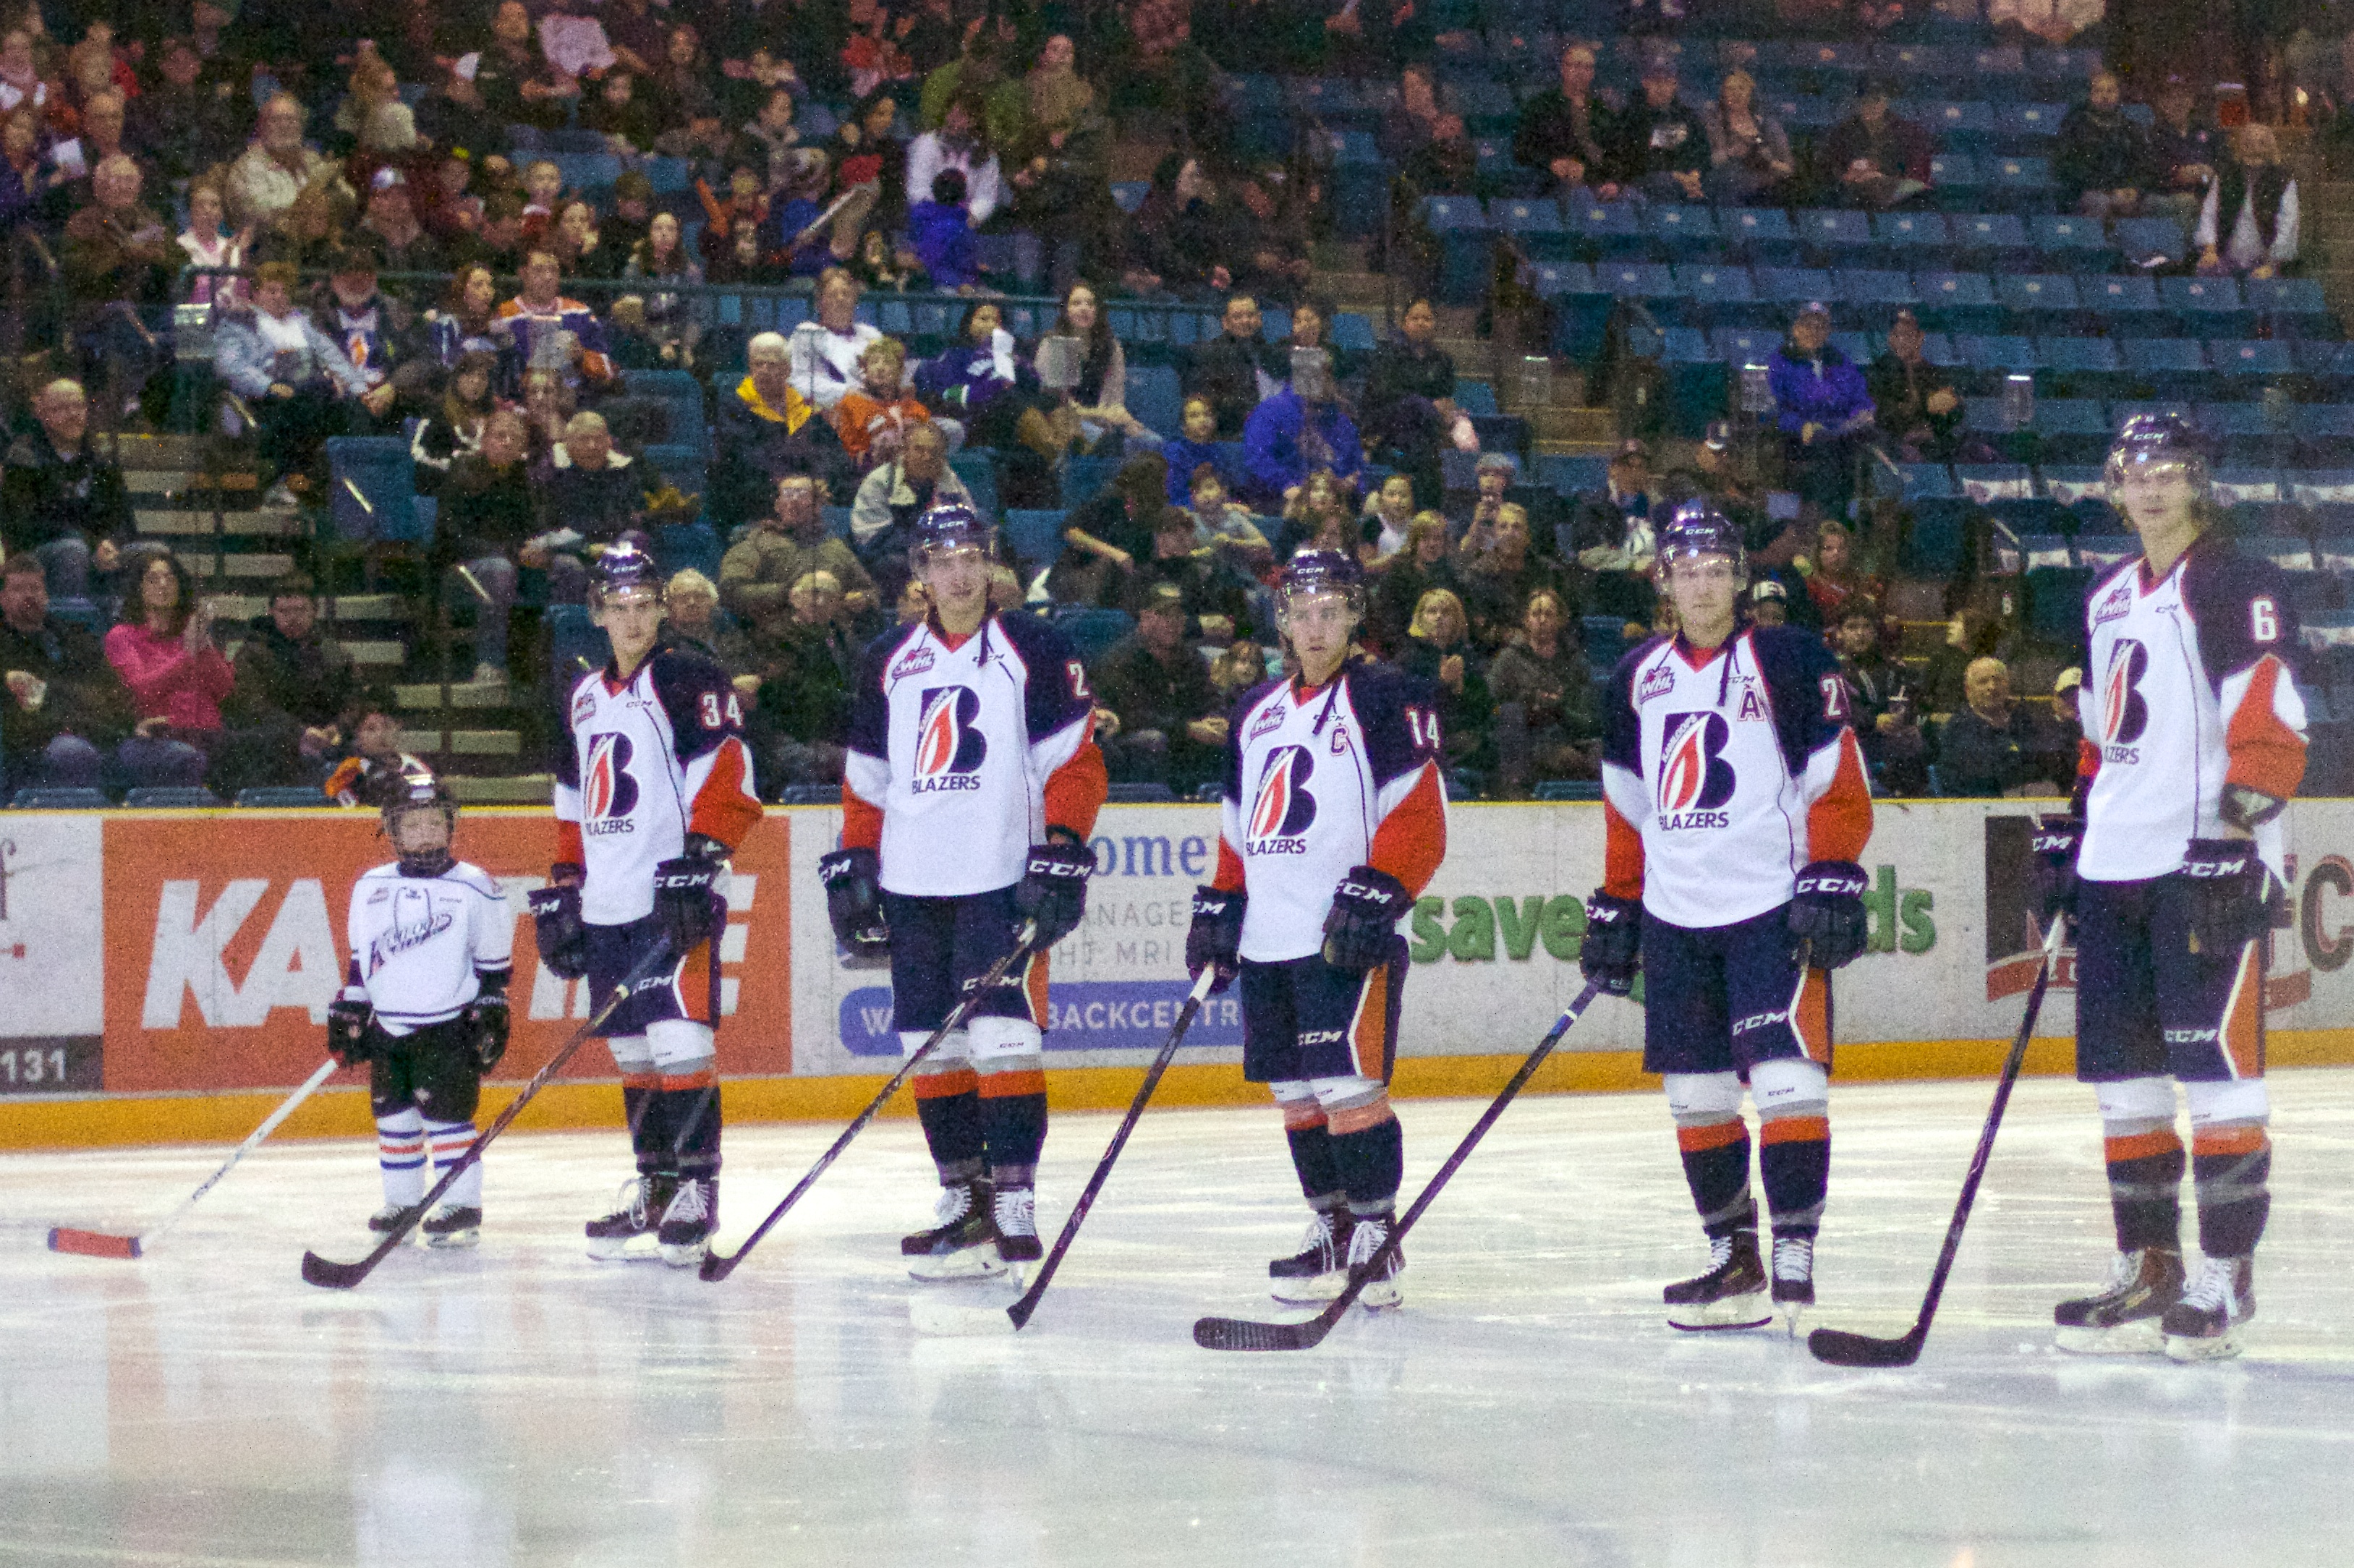
ice hockey, hockey, sports, ball game, team sport, roller in line hockey, stick and ball games, bandy, roller hockey